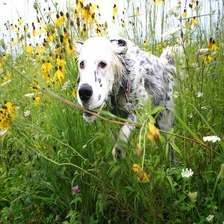
Species: dog
Breed: english setter